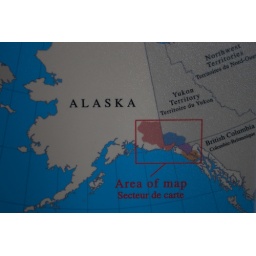
...ca lower right part of the red box ! The geotag below would be more accurate ;)